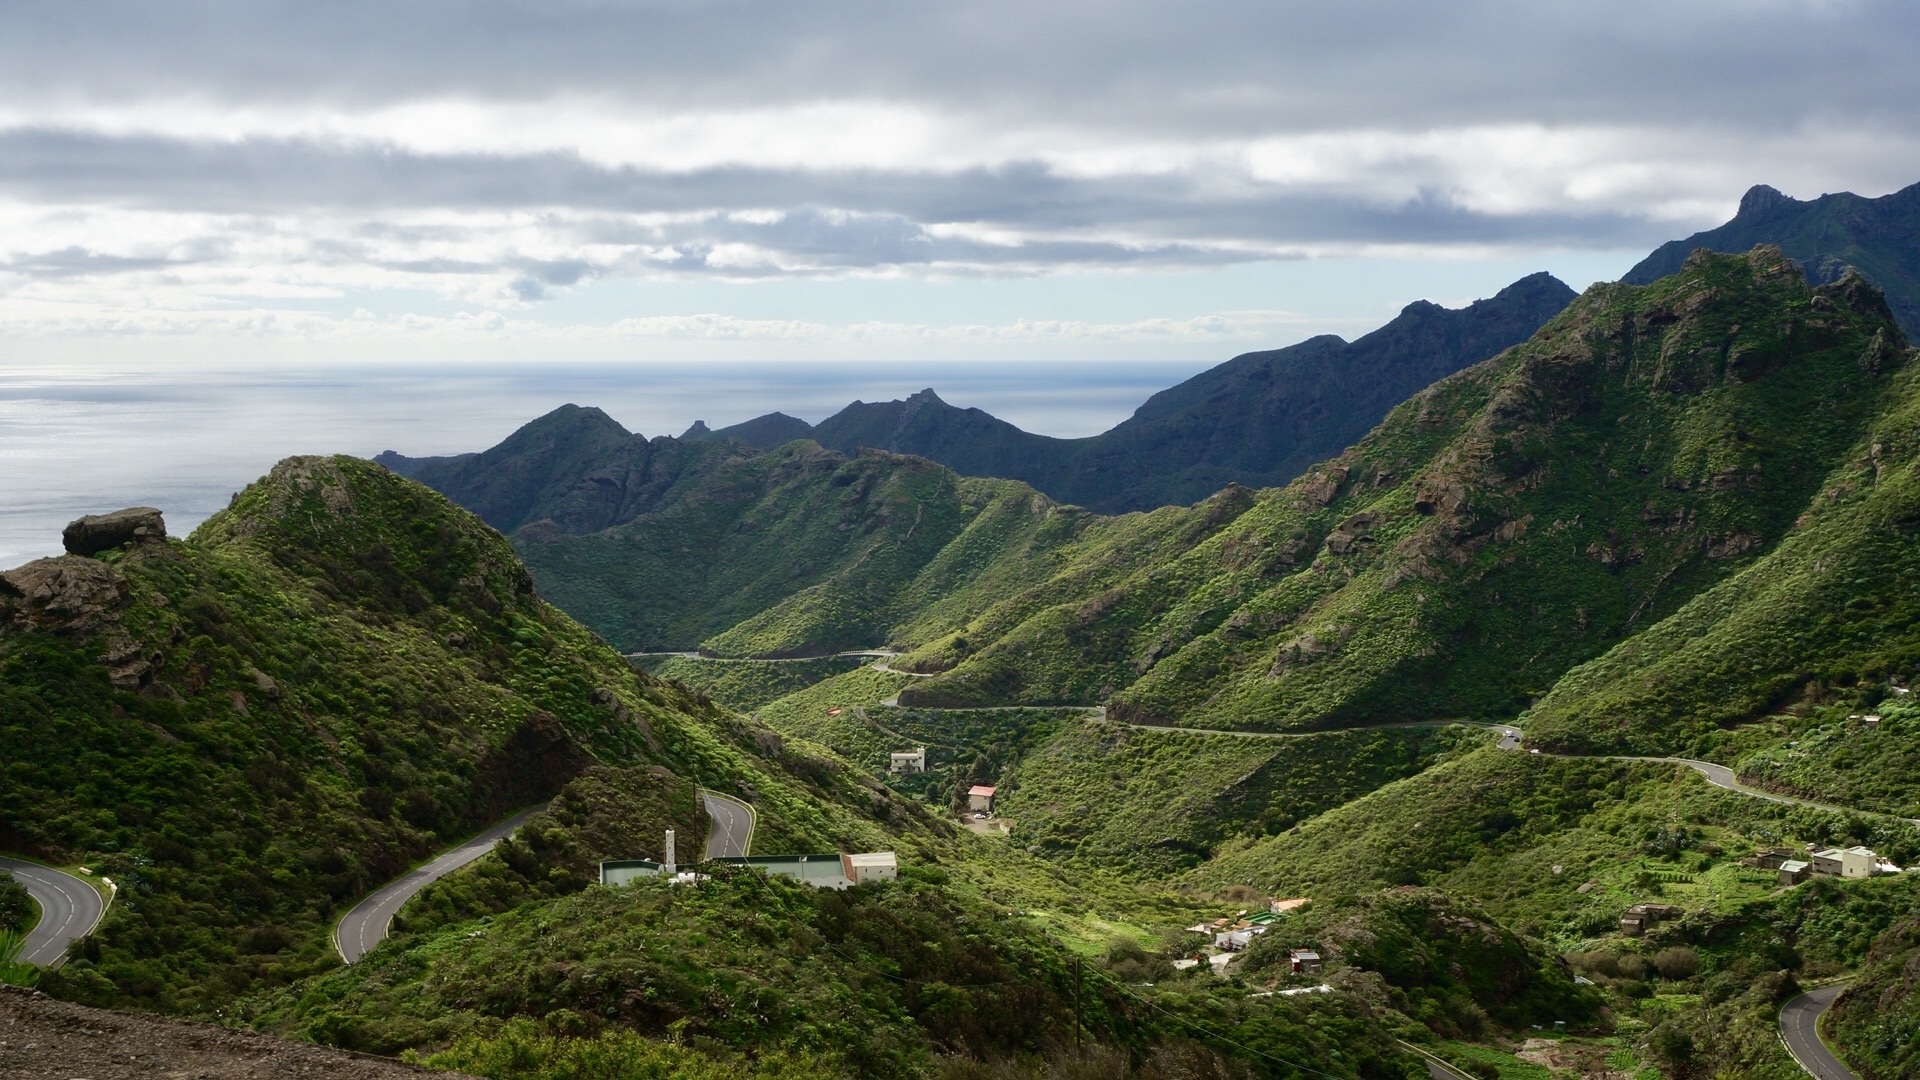
landscape, nature, walking, mountain, road, hill, valley, mountain range, holiday, highland, terrain, ridge, mountains, alps, plateau, tenerife, fell, volcanic, canary islands, landform, mountain pass, dal, geographical feature, mountainous landforms